Chinese armour

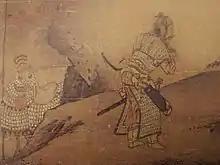
An armoured cavalryman asking for direction, from a painting by Yan Lide, the brother of Yan Liben, 7th c.

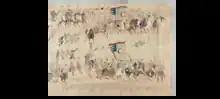
Cavalry of the Guiyi Circuit

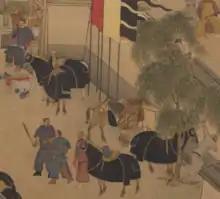
Song dynasty depiction of Xiongnu in Eighteen Songs of a Nomad Flute, but their appearance is based on contemporary Khitans

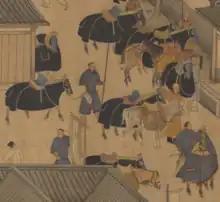
Khitan cavalry

During the Northern and Southern dynasties period (420–589), a style of armour called "cord and plaque" became popular, as did shields and long swords. "Cord and plaque" armour consisted of double breast plates in the front and back held together, sometimes on a frame, by two shoulder straps and waist cords, worn over the usual lamellar armour. "Cord and plaque" wearing figurines are also often depicted holding an oval or rectangular shield and a long sword. Types of armour had also apparently become distinct enough for there to be separate categories for light and heavy armour.